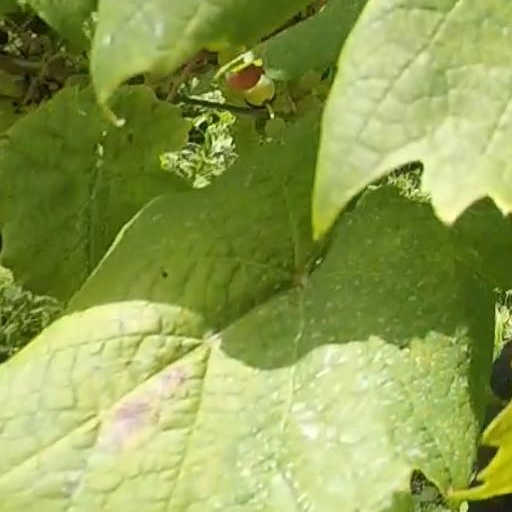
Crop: grape